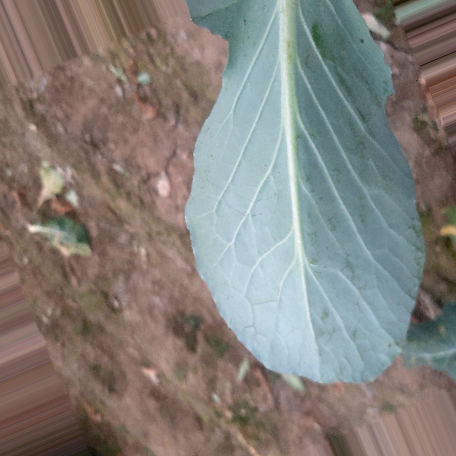
Label: Disease Free